El Castillo del Terror (2005)

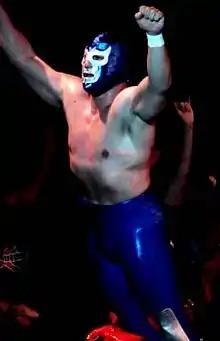
Blue Demon, Jr. one of ten men competing in that year's "Castillo del Terror" match

El Castillo del Terror (2005) was the first annual El Castillo del Terror professional wrestling event produced by the International Wrestling Revolution Group. It took place on November 3, 2005, at Arena Naucalpan in Naucalpan, State of Mexico. The show featured the eponymous main event match; a 10-man Steel Cage Match where the last two men in the cage were forced to wrestle each other and the loser would be forced to unmask or have his hair shaved off under "Luchas de Apuestas", or "Bet rules". For the 2005 event Blue Demon, Jr., Cerebro Negro, Dr. Wagner, Jr., El Fantasma, Jr. and Lizmark, Jr. risked their mask while Bestia Salvaje, Masada, Shigeo Okumura, Universo 2000 and Veneno risked their hair on the outcome of the match. Cerebro Negro and Masada were the final two competitors in the cage and had to face off, with Masada pinning Cerebro Negro to force him to unmask.